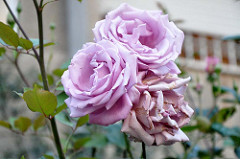
Flower: rose